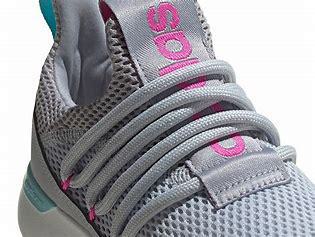
Brand: Adidas
Model: Lite Racer Adapt 3